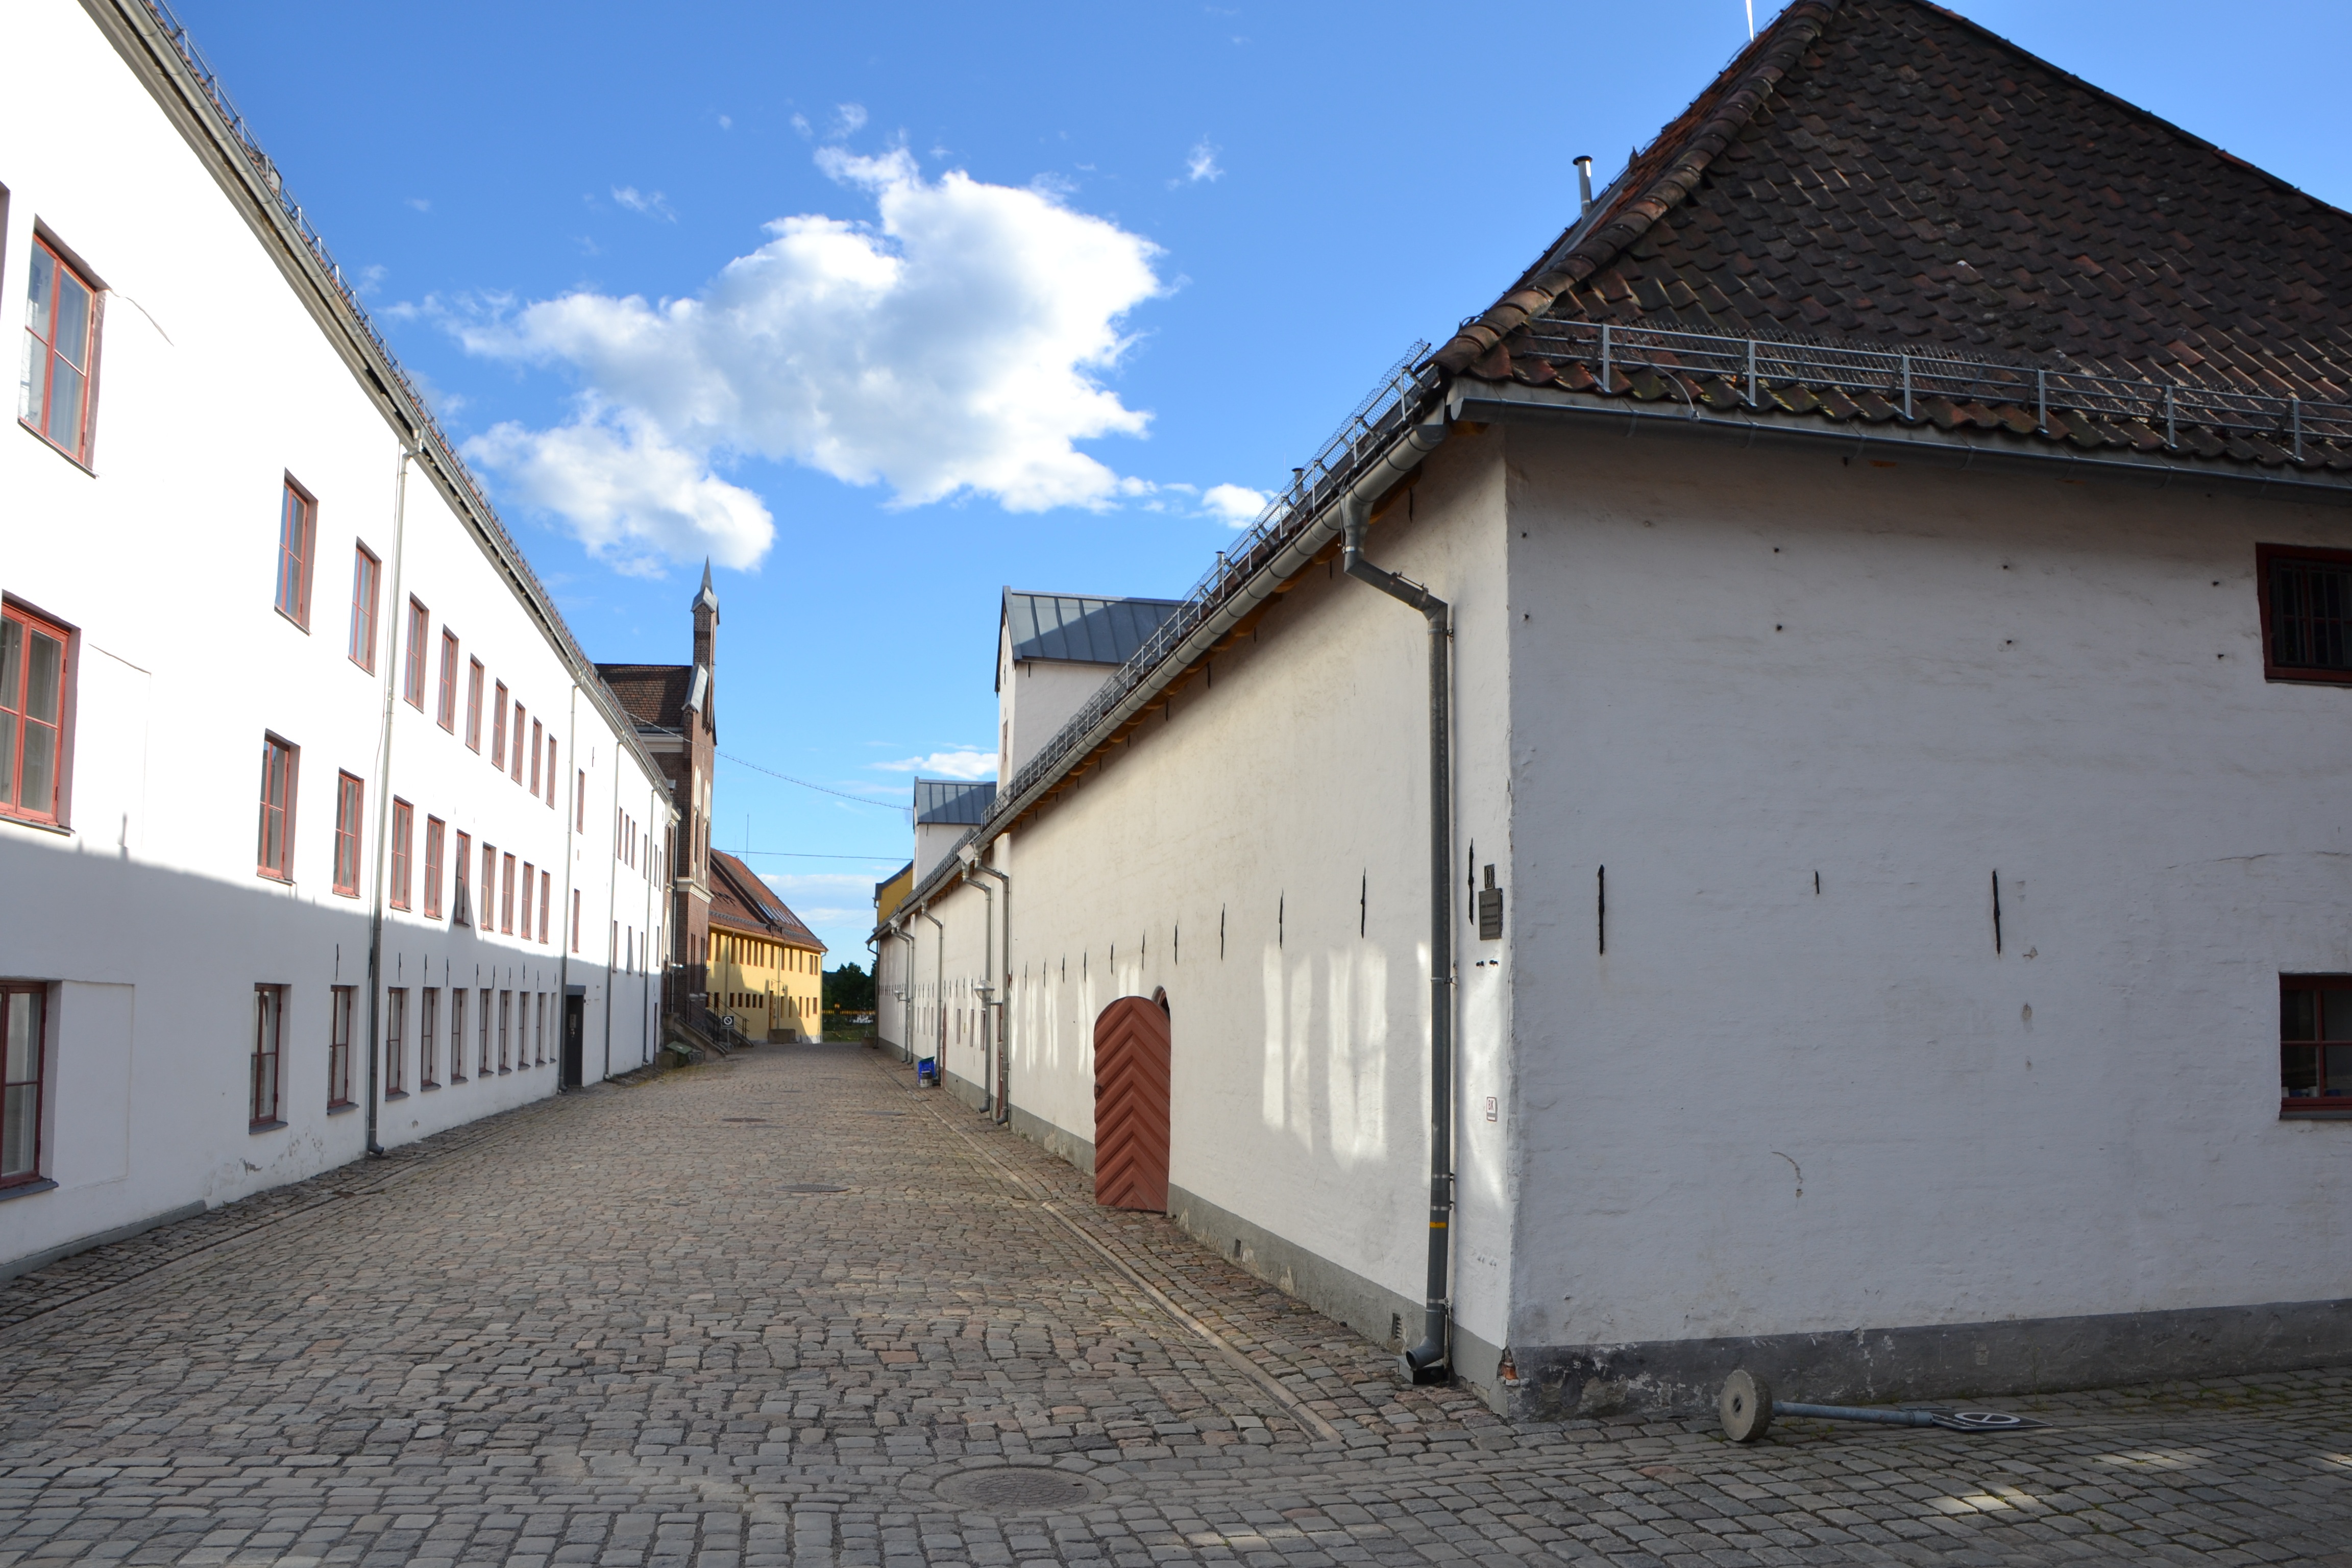
house, town, building, home, village, cottage, facade, property, fortress, norway, oslo, akershus, neighbourhood, real estate, residential area, human settlement